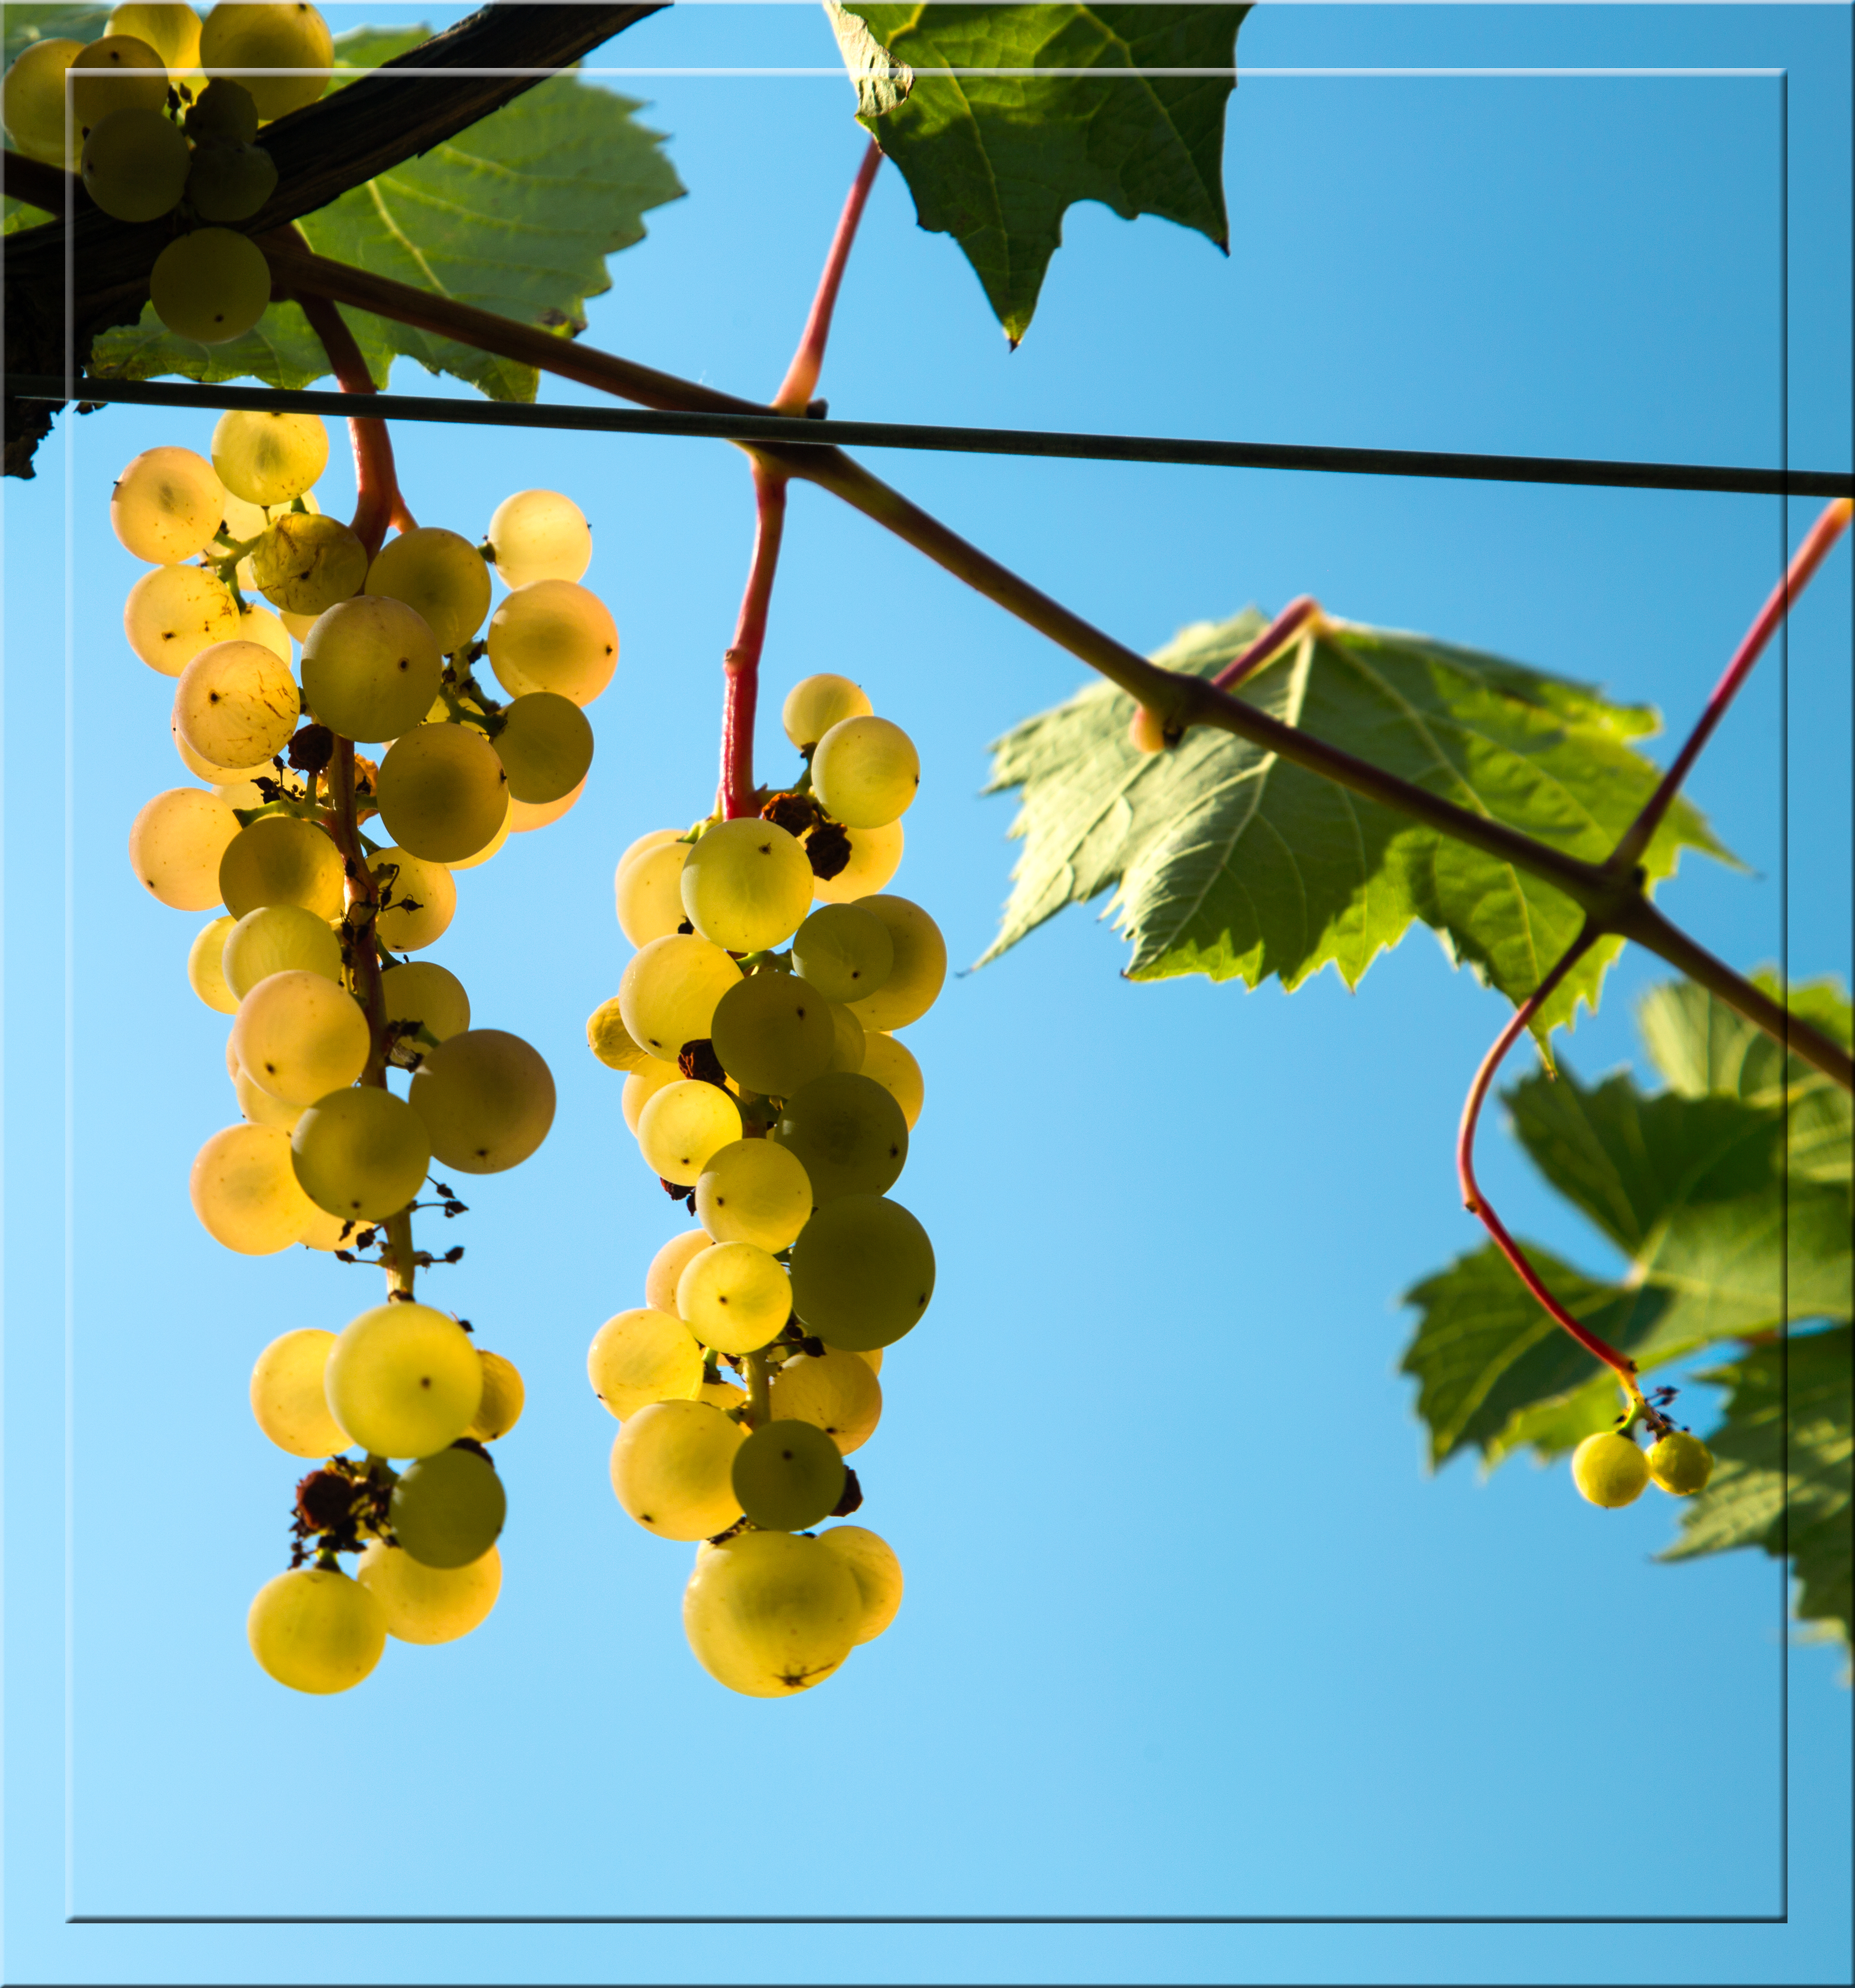
tree, branch, plant, grape, vine, fruit, leaf, flower, food, produce, yellow, garden, closeup, flora, grapes, backlit, winery, oregon, willamettevalley, msh0914, flowering plant, vitis, maidenhair tree, msh09144, land plant, grapevine family